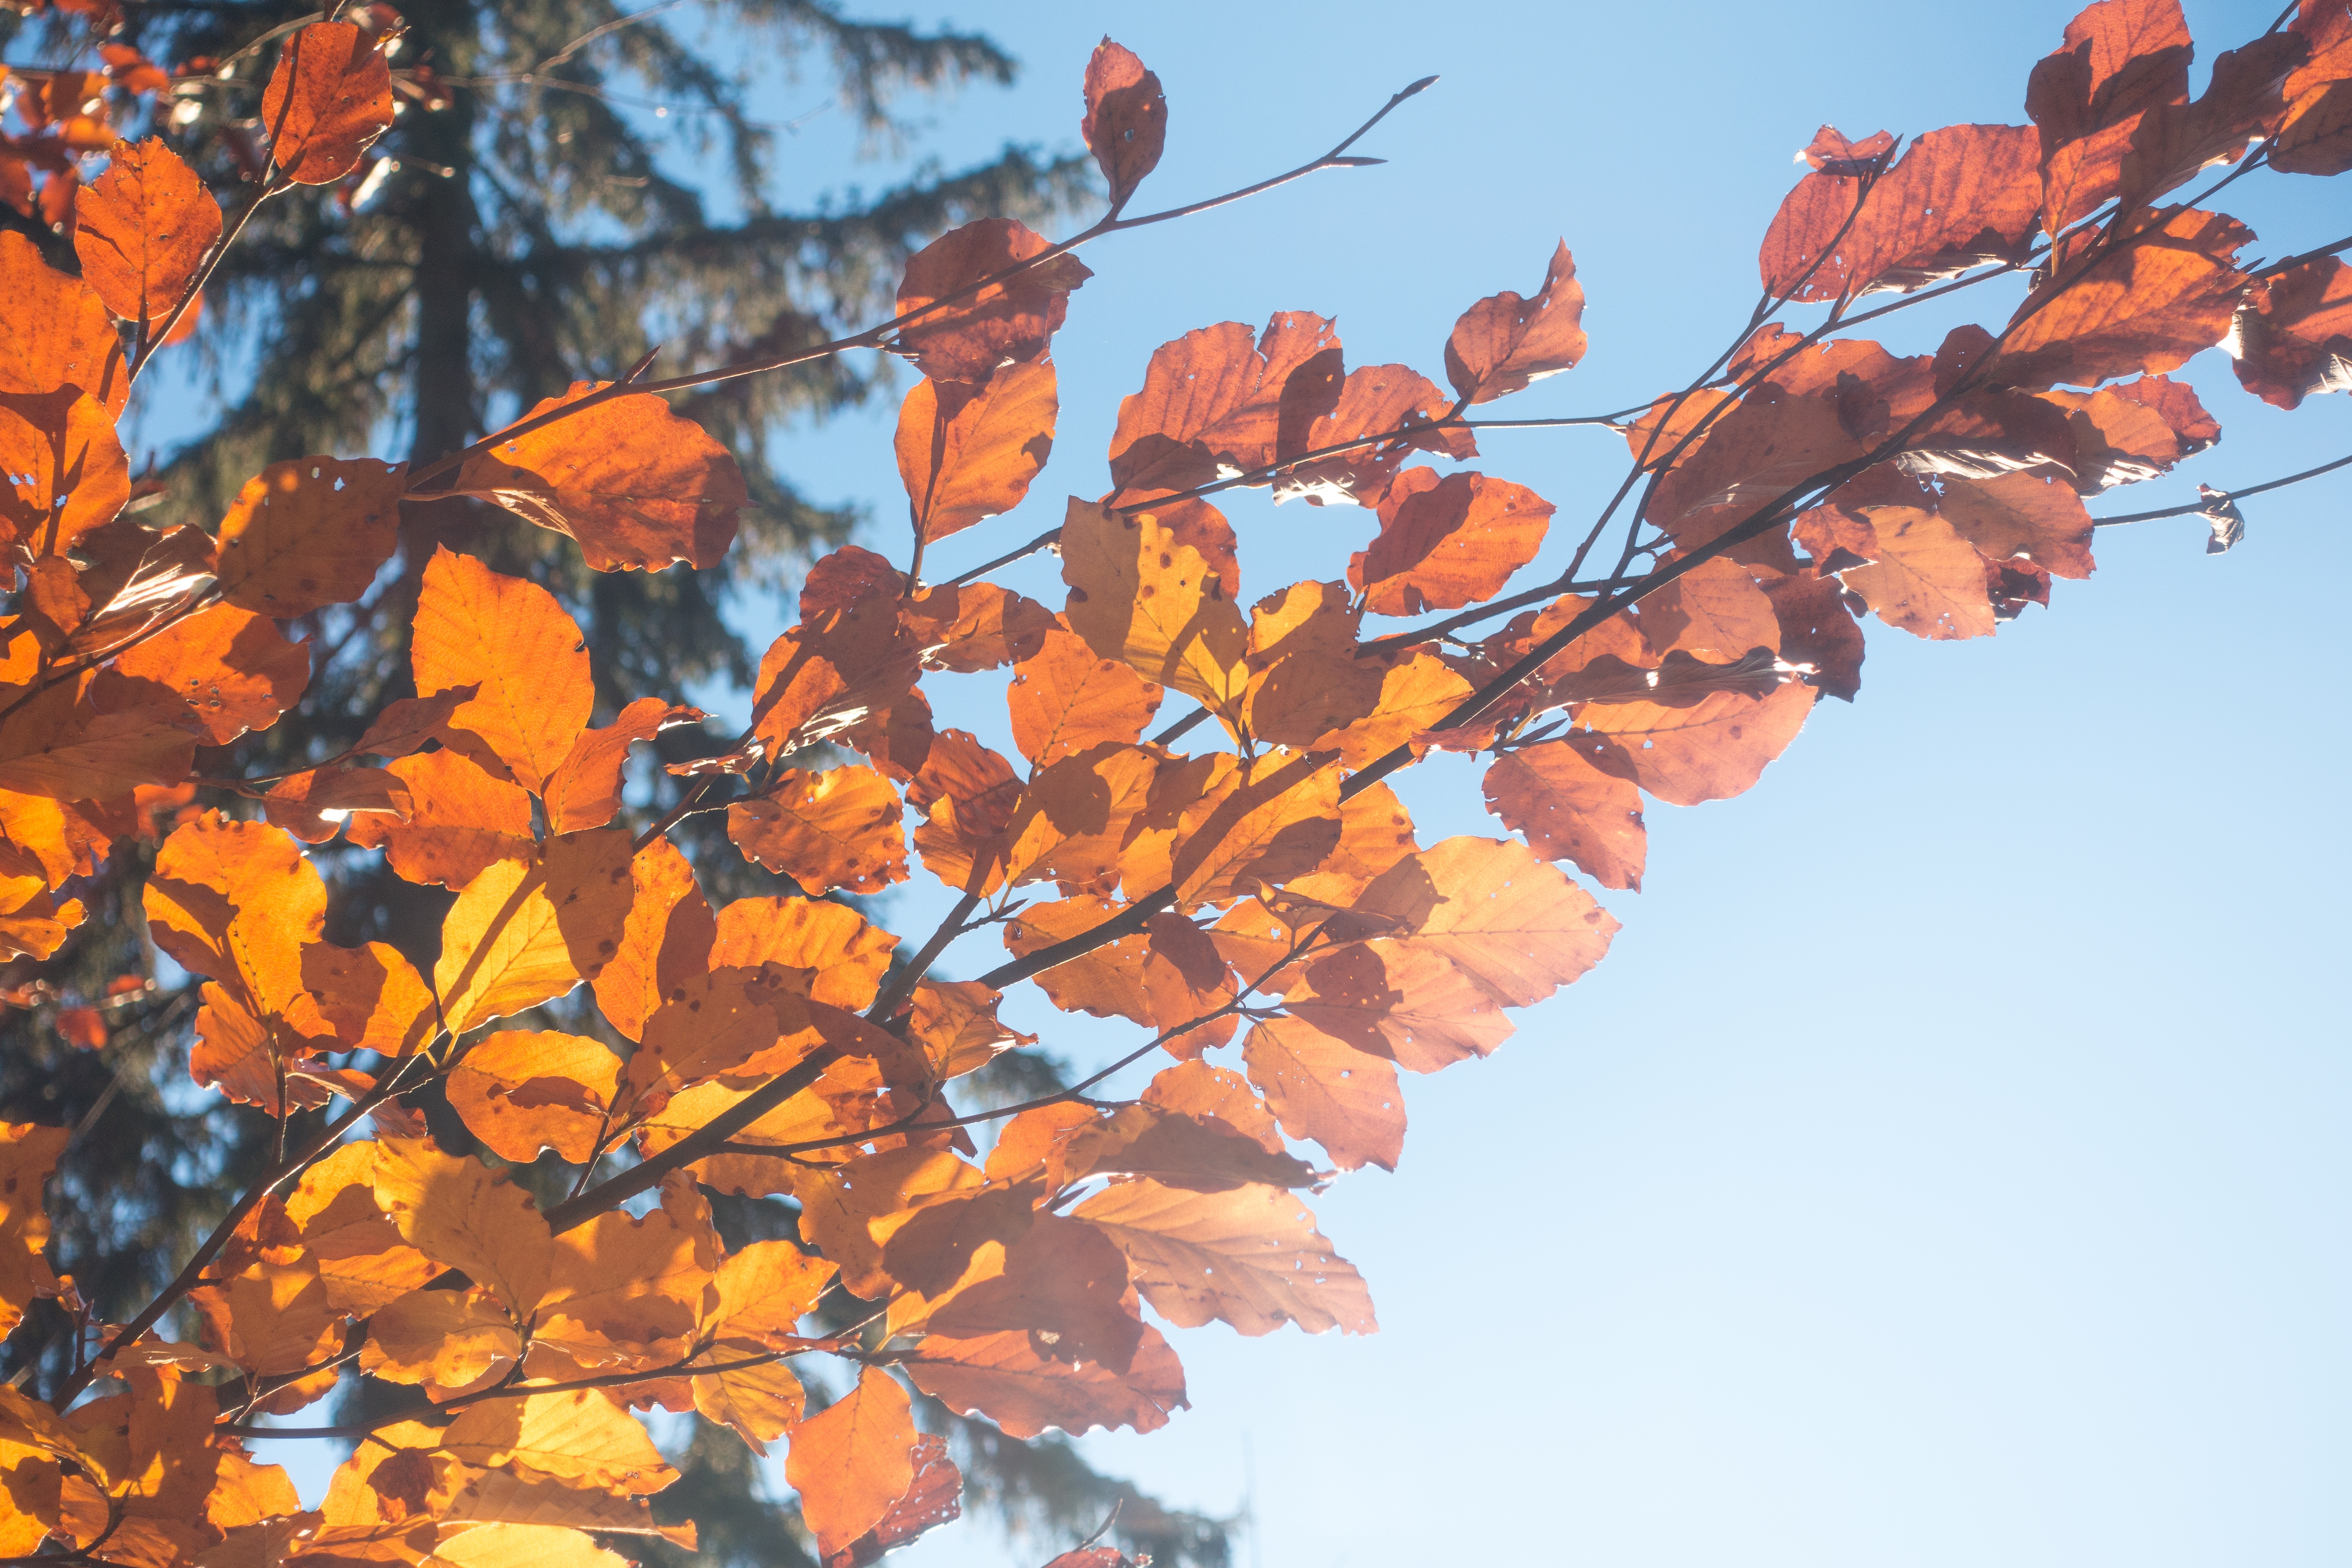
tree, branch, plant, sky, sunlight, leaf, flower, autumn, season, flowering plant, woody plant, land plant